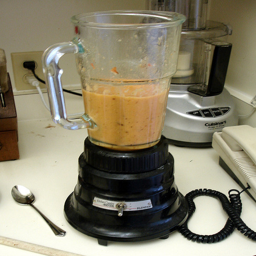
A blender with a mixture in it with the lid off.
A blender sitting on top of a table filled with liquid.
A spoon and a blender on a counter.
a small blinder that has some kind of food in it
Blender half full of a slurry, next to other electrical appliances.